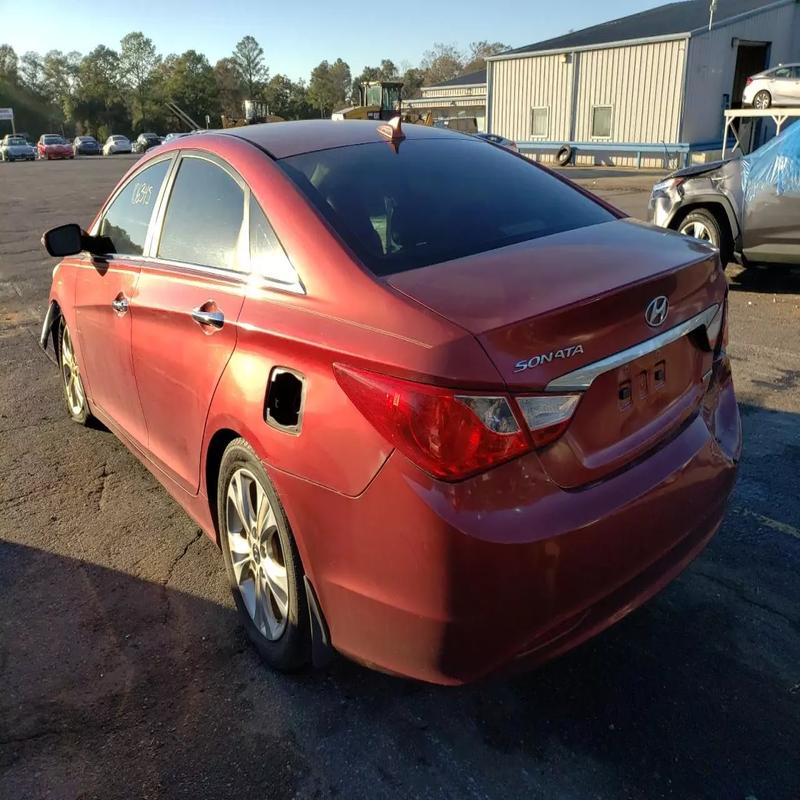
Aucun dommage détecté.
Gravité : aucun